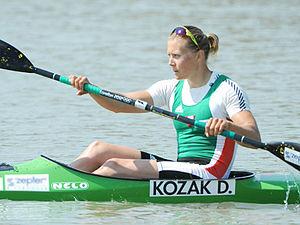
Danuta Kozák née le 11 janvier 1987 est une kayakiste hongroise pratiquant la course en ligne. Elle est notamment quintuple championne olympique de kayak.